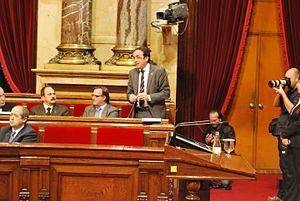
Josep Rull i Andreu, né le 2 septembre 1968 à Terrassa en Catalogne, est un homme politique espagnol.